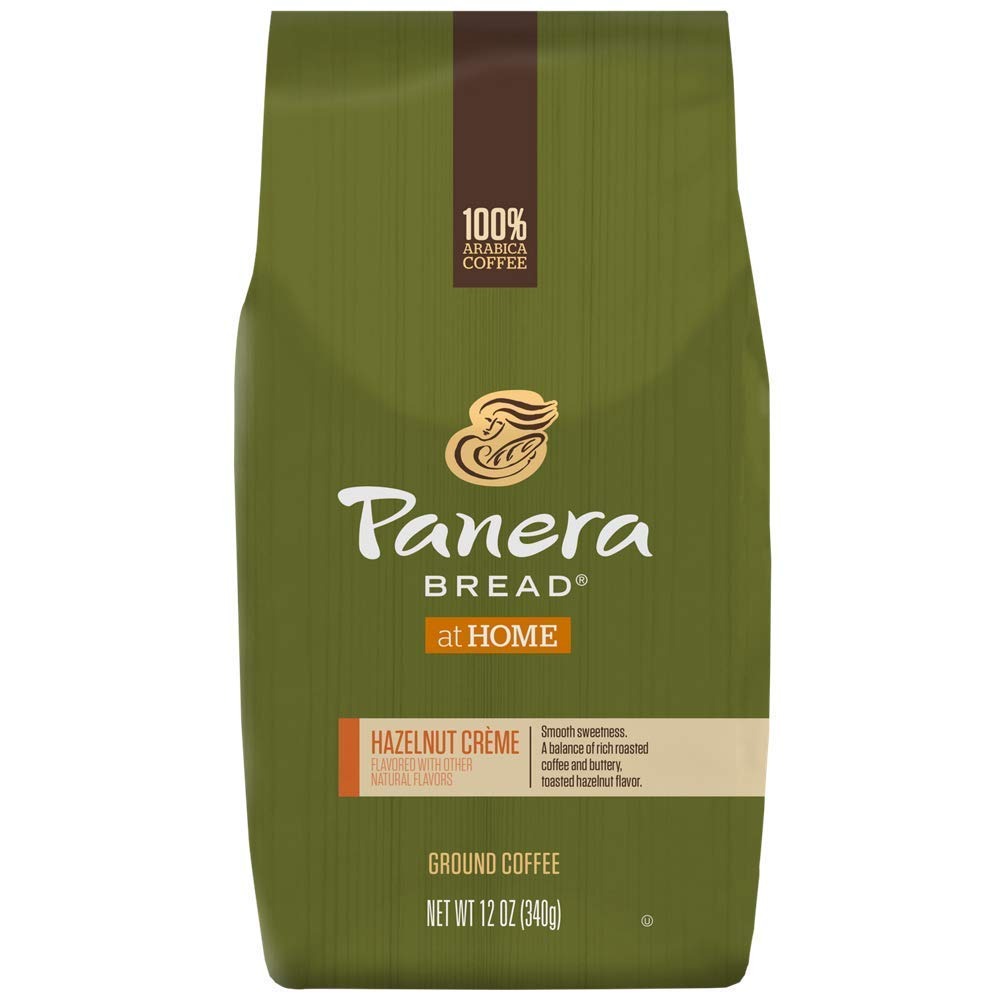
Item Name: Panera Bread Coffee, Hazelnut Creme, 12 Ounce
Bullet Point 1: One 12 oz bag of Hazelnut Creme ground coffee by Panera Bread
Bullet Point 2: Premium 100 percent Arabica coffee
Bullet Point 3: Medium roast, smooth sweetness
Bullet Point 4: A balance of rich roasted coffee and buttery, toasted hazelnut flavor
Bullet Point 5: No artificial preservatives, sweeteners, flavors or colors from artificial sources
Value: 12.0
Unit: oz

Price: 28.02